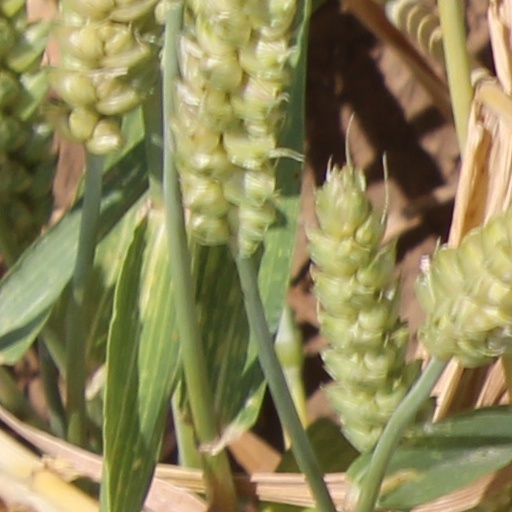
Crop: wheat